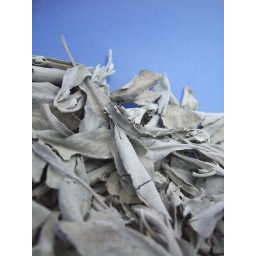
sage in a blue bowl